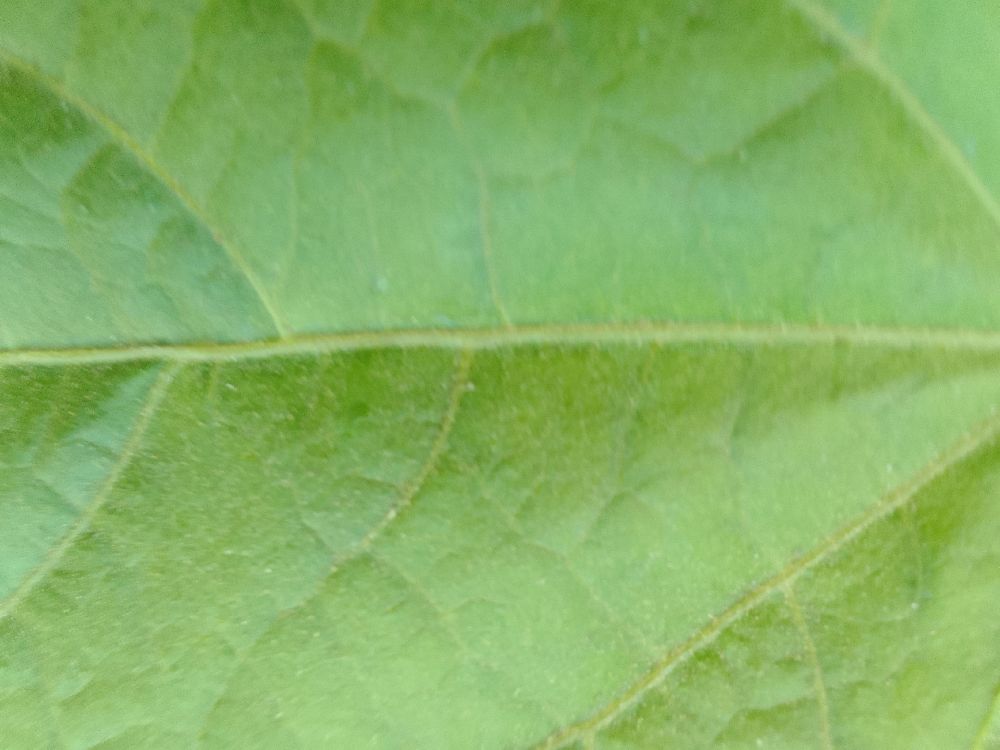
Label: healthy